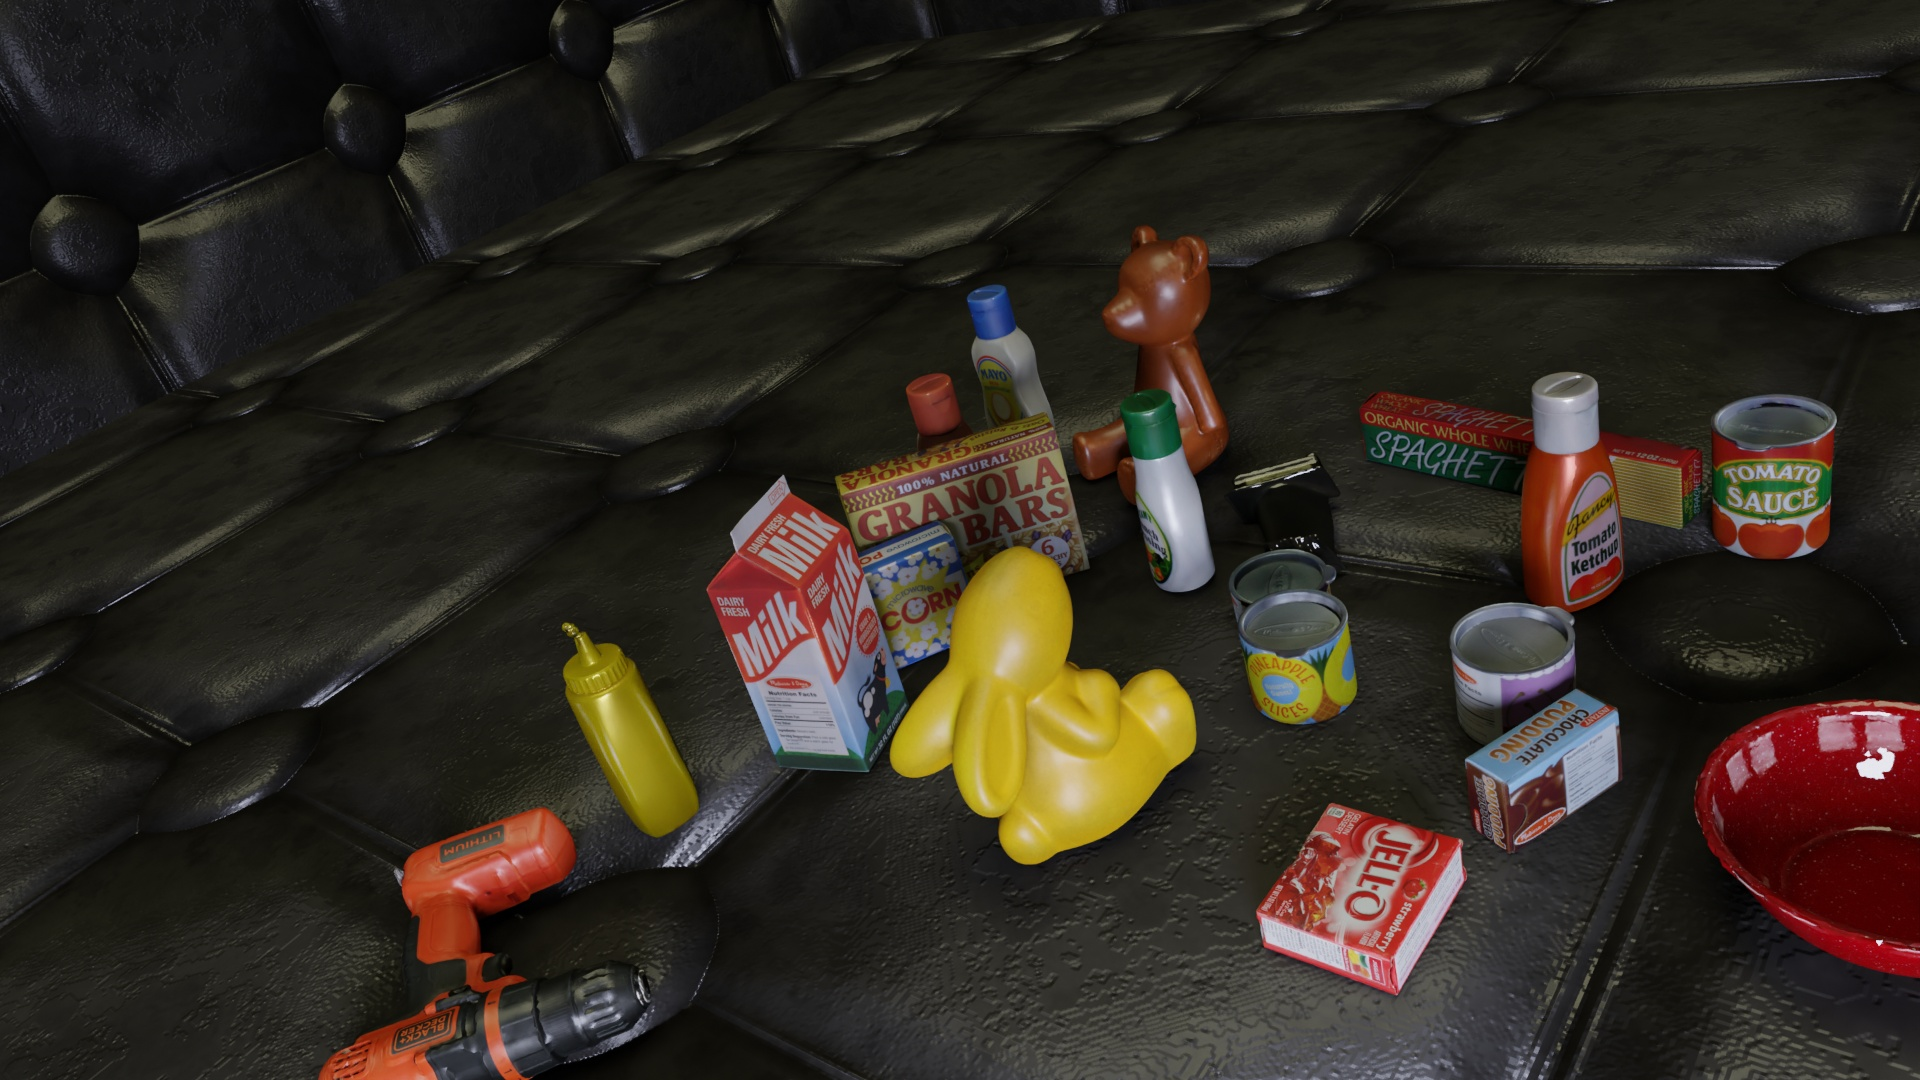
Question:
What are the eight normalized (x, y) image coordinates between 0 and 1 of the cuboid corners for the can of peas and carrots with the vibrant green polka dot label? Your answer should be a list of normalized (x, y) image coordinates between 0 and 1 with bottom face first then top face, all counter-clockwise.
Answer: [(0.420312, 0.62963), (0.464062, 0.590741), (0.447396, 0.559259), (0.405208, 0.59537), (0.407292, 0.57037), (0.452083, 0.532407), (0.435937, 0.502778), (0.392708, 0.538889)]